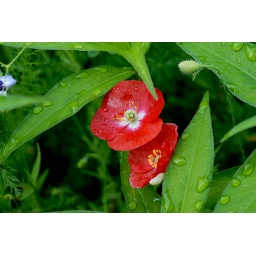
Poppy in our wild flower bed